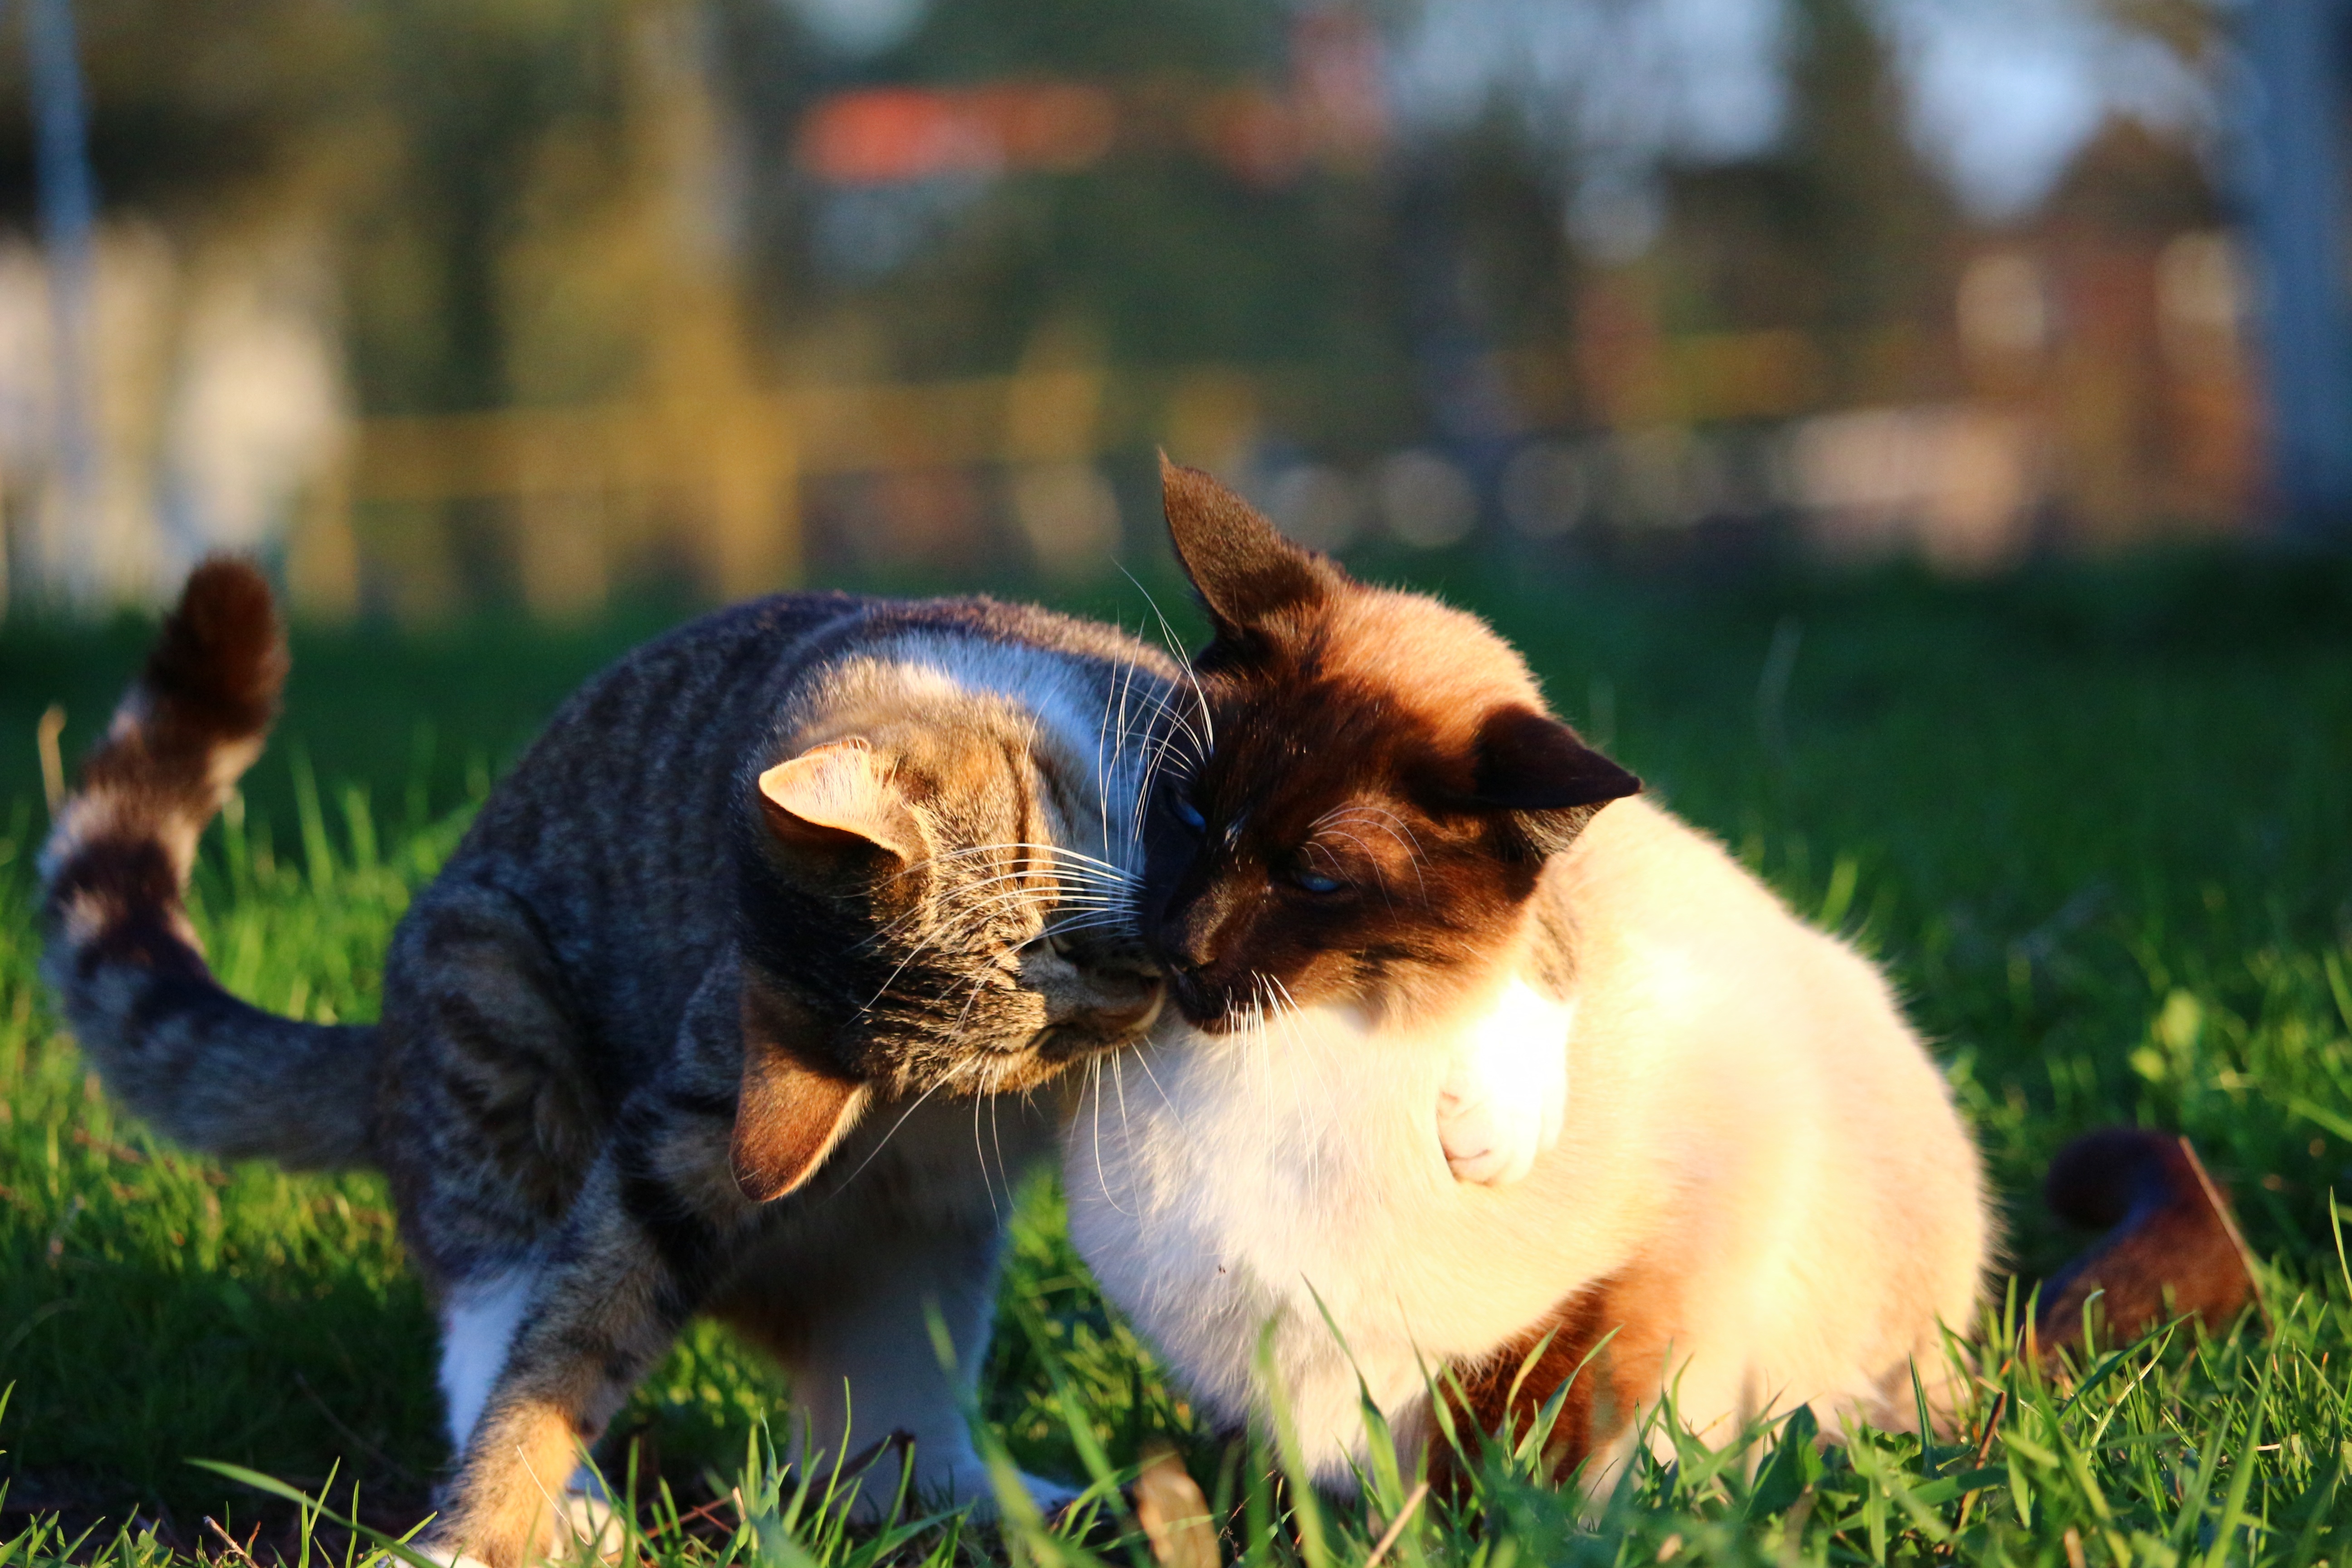
grass, kitten, cat, mammal, siam, vertebrate, mieze, siamese, siamese cat, breed cat, mackerel, tiger cat, cat portrait, dog like mammal, small to medium sized cats, cat like mammal